History of calendars

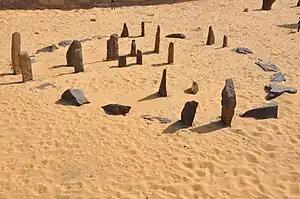
Calendar circle from Nabta Playa.

The page for May in the Bedford Psalter and Hours ms.